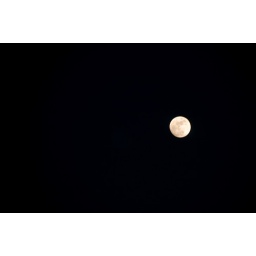
The moon outside the plane. Location: in an Airplane above ground flying over the US of A